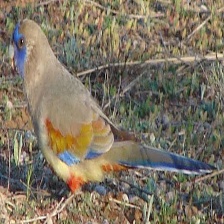
Species: EASTERN BLUEBONNET
Scientific name: NORTHIELLA HAEMATOGASTER